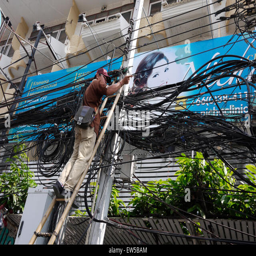
electrical cable fitter working in a dangerous situation above a city street